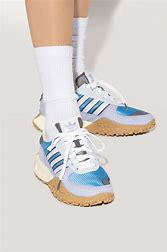
Brand: adidas
Model: originals Adidas Originals Retropy E5